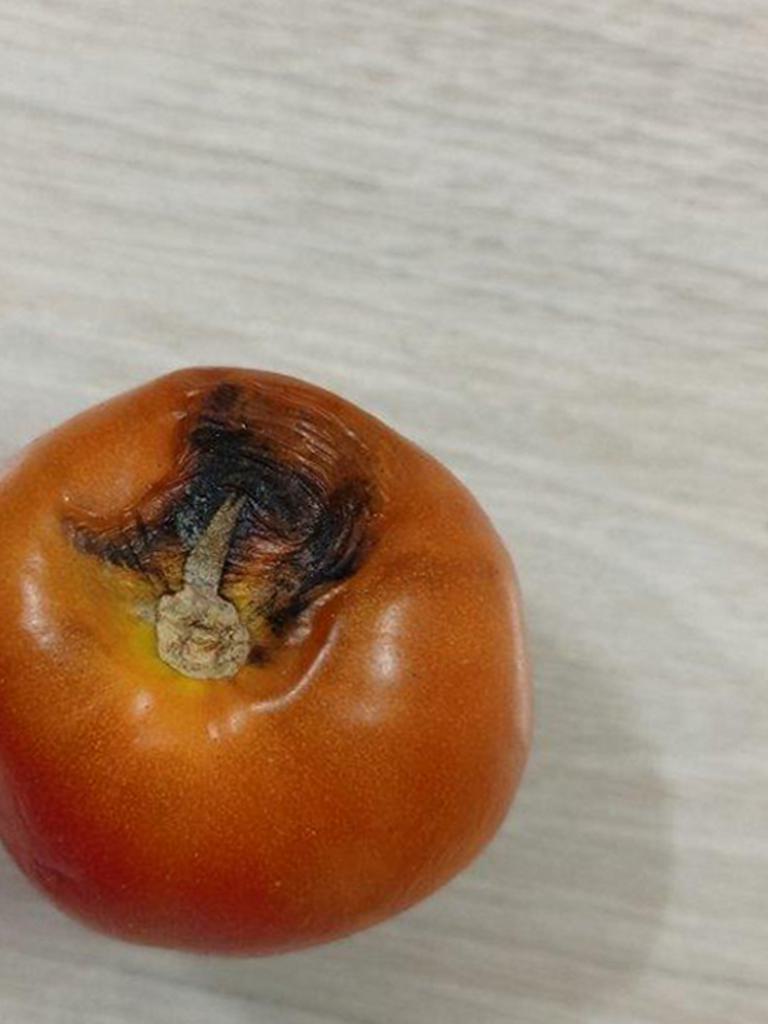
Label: Rotten